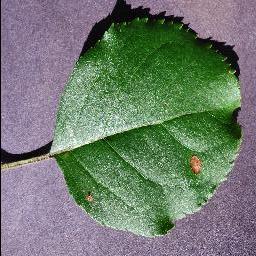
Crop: apple
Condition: black_rot